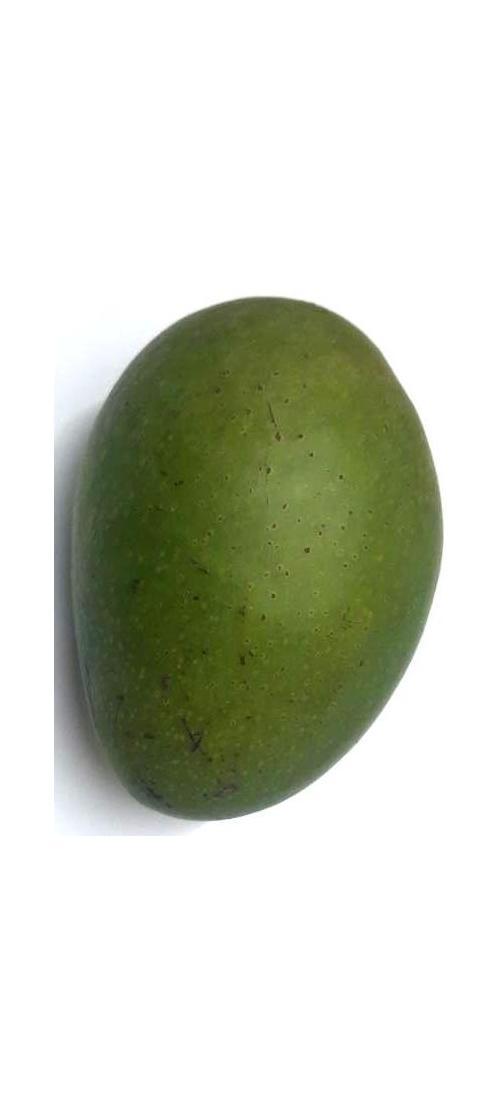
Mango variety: Ashshina Zhinuk